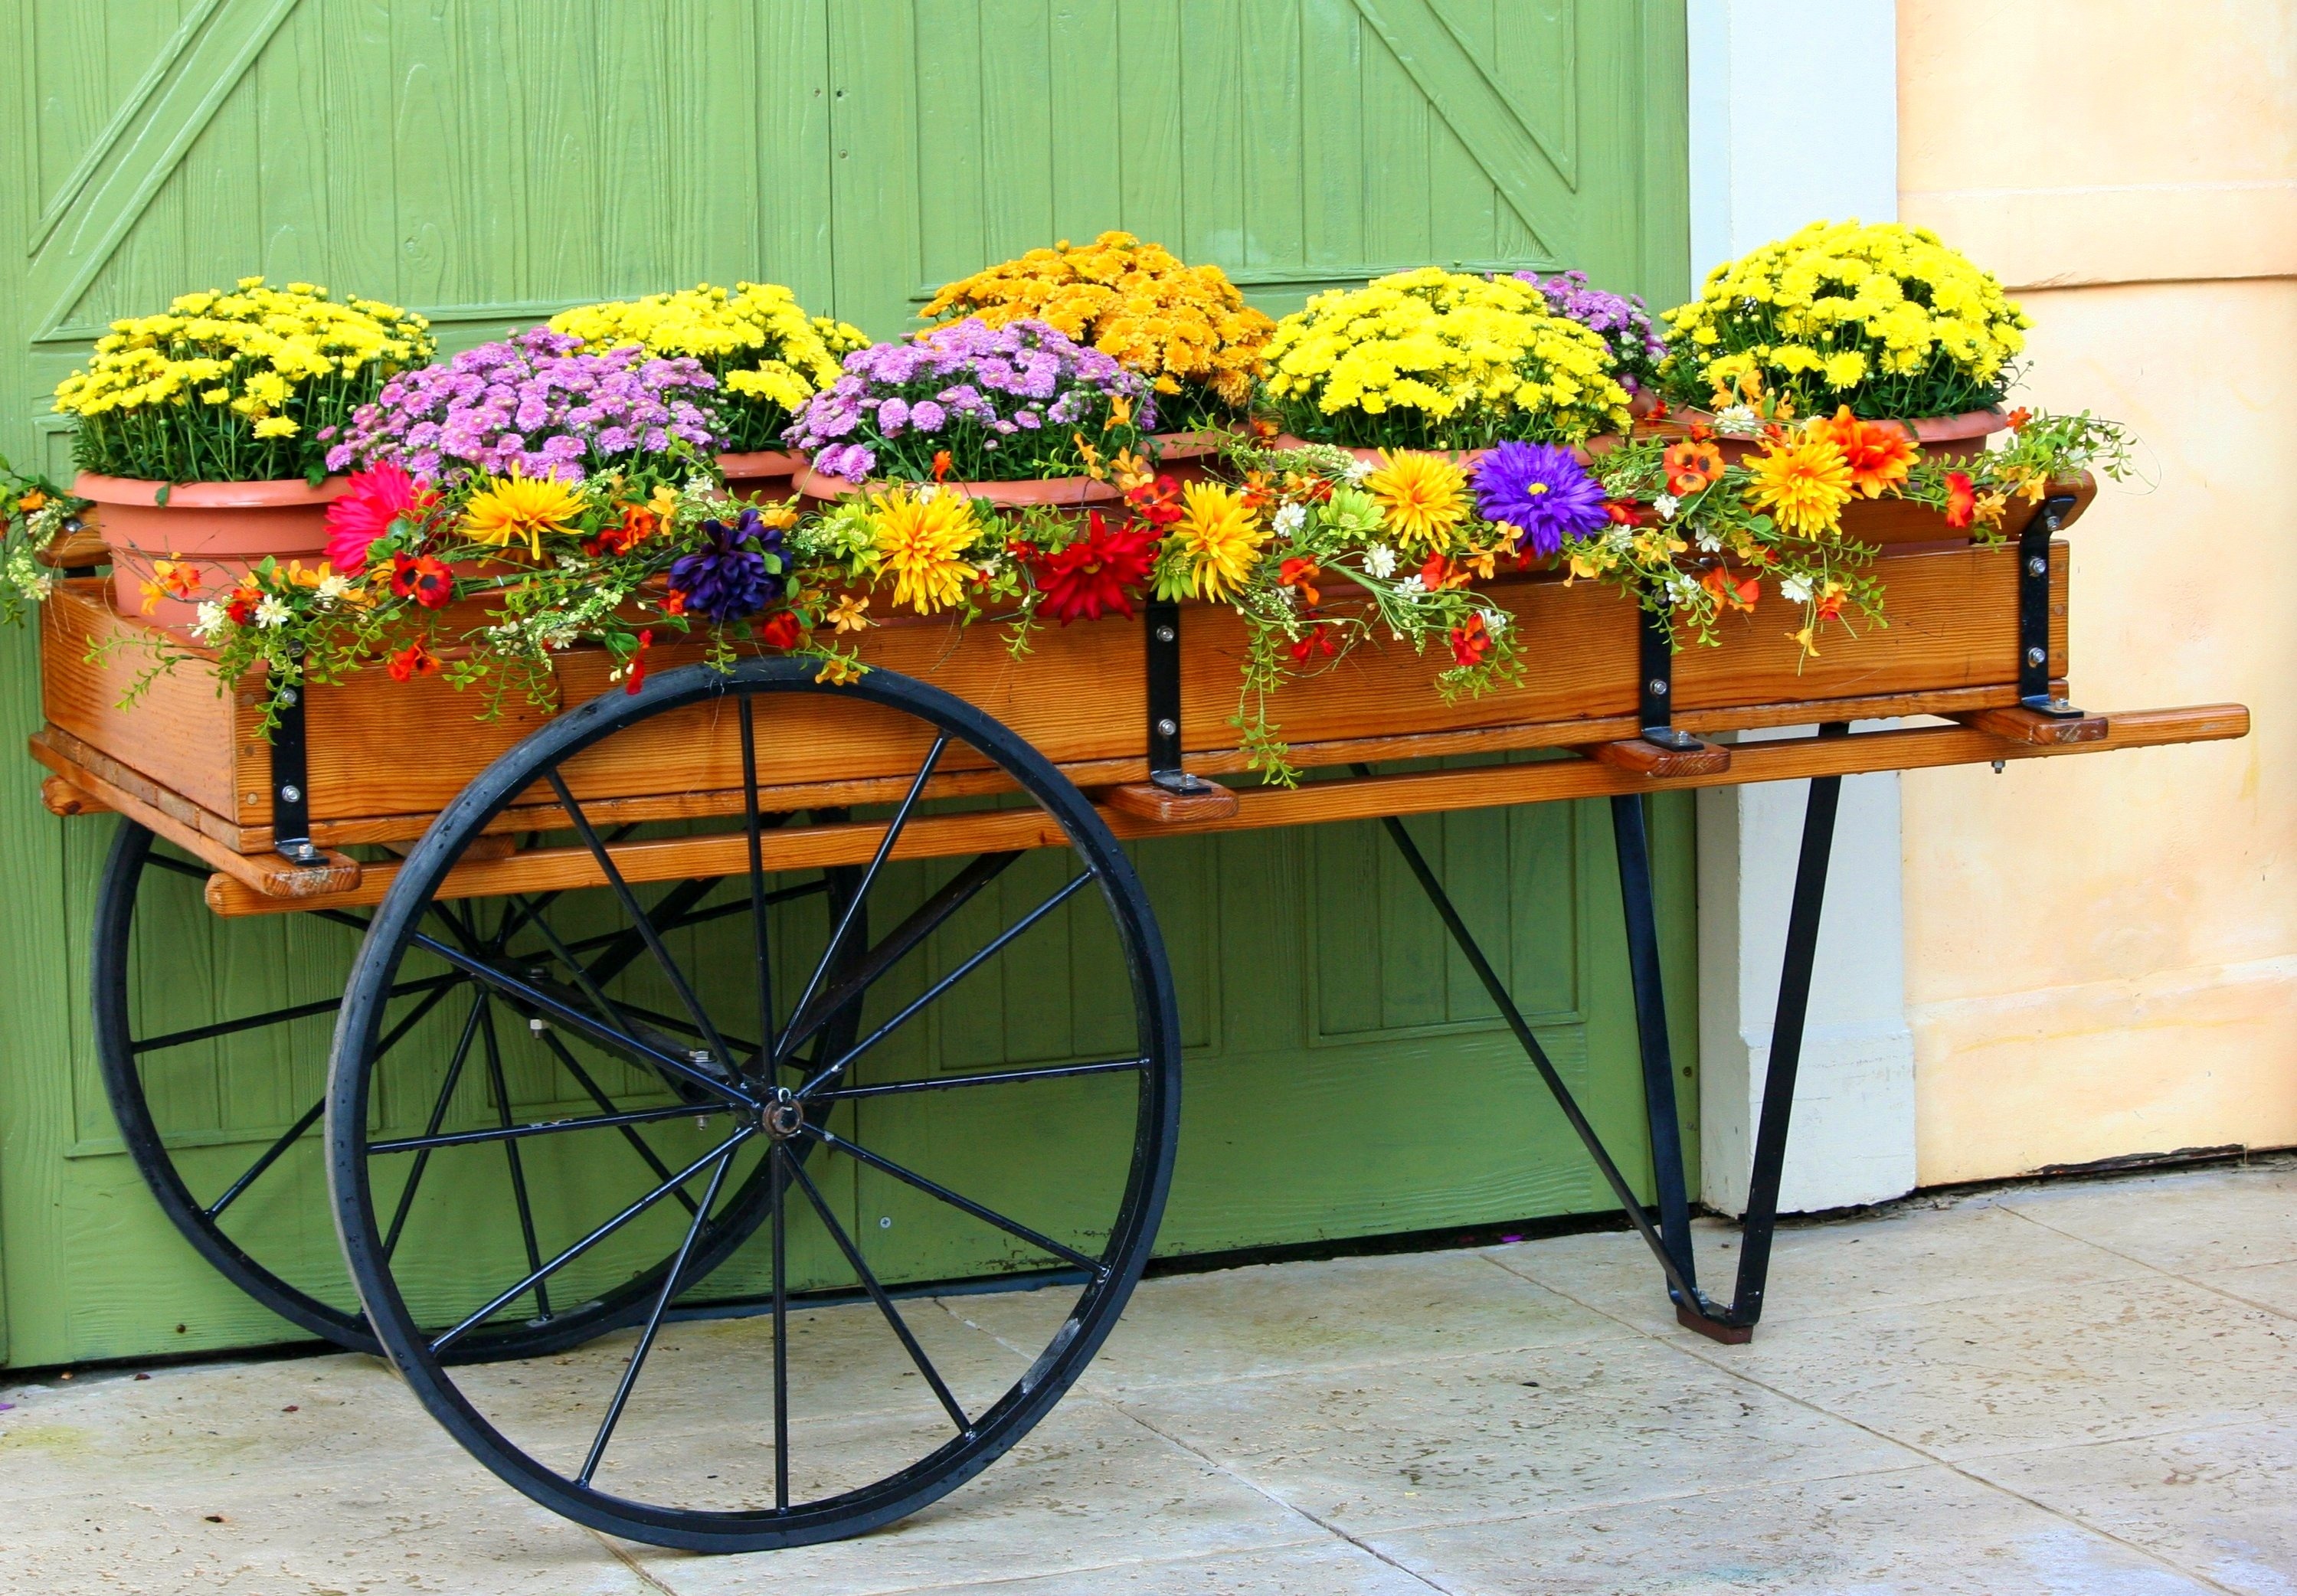
outdoor, blossom, plant, vintage, wheel, wagon, cart, countryside, flower, pot, country, rustic, summer, floral, transportation, rural, orange, tranquil, color, natural, fresh, planter, decor, season, outdoors, sunny, landscaping, gardening, decorative, bright, carriage, flowerpot, mums, floristry, chrysanthemums, floral design, flower arranging, flower cart